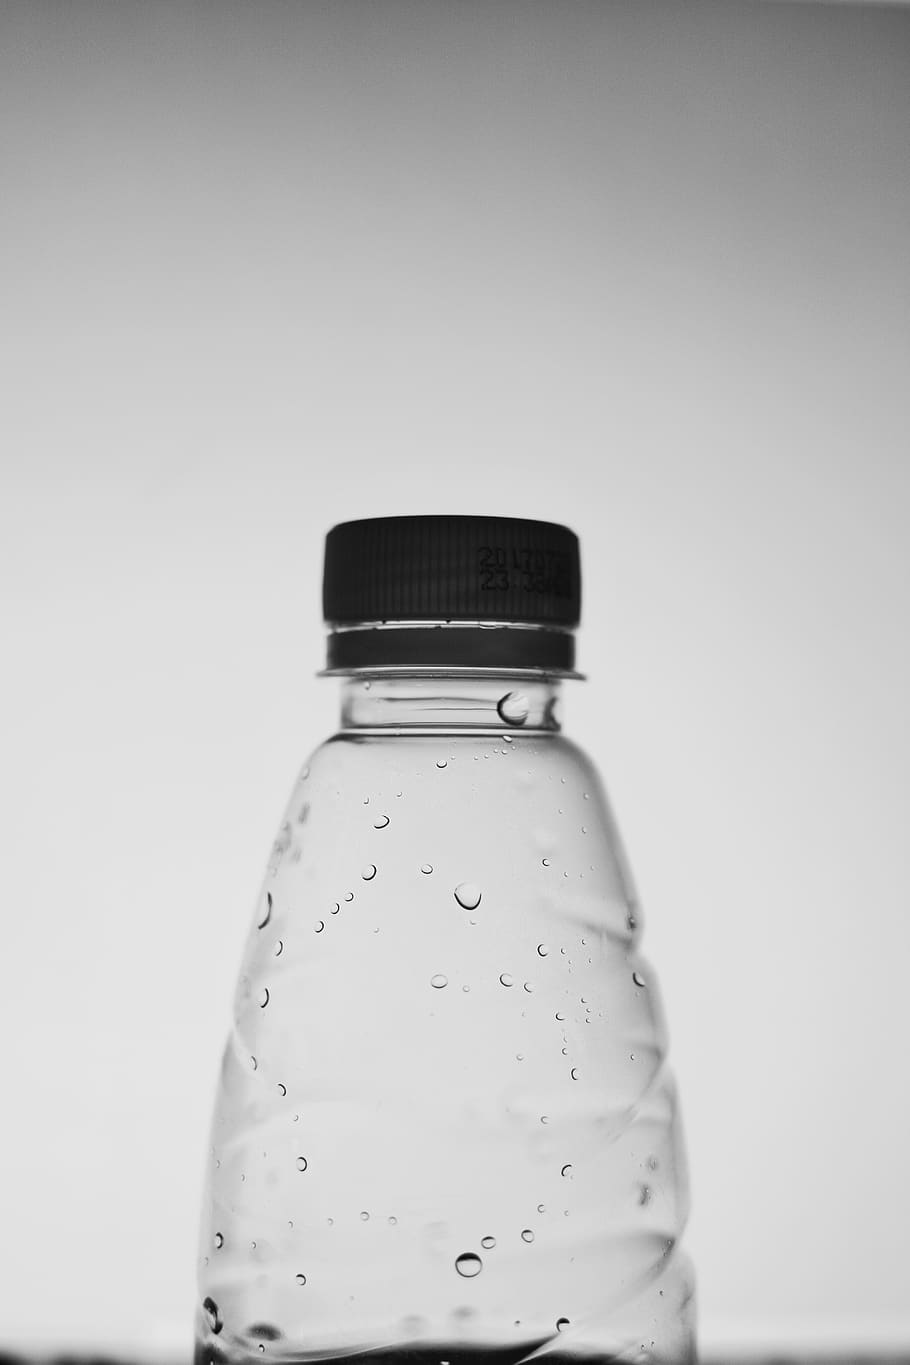
Label: plastic